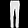
Label: Trouser